1911 Giro d'Italia

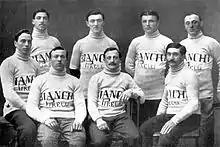
The Bianchi team from the 1911 Giro

Of the 86 riders that began the Giro d'Italia on 15 May, 24 of them made it to the finish in Rome on 6 June. Riders were allowed to ride on their own or as a member of a team. There were five teams that competed in the race: Atala-Dunlop, Bianchi-Pirelli, Fiat-Pirelli, Legnano-Dunlop, and Senior-Polack.